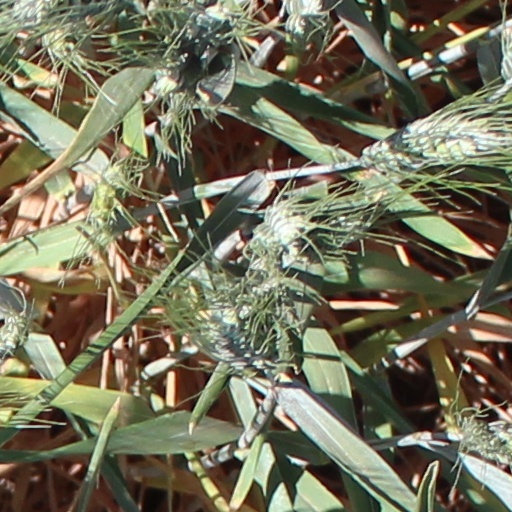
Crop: wheat